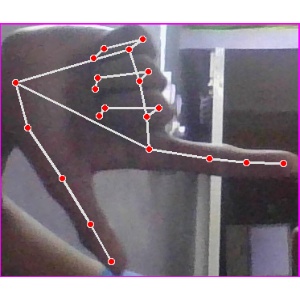
अक्षर: ख